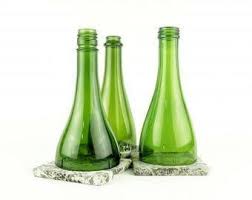
Waste category: glass